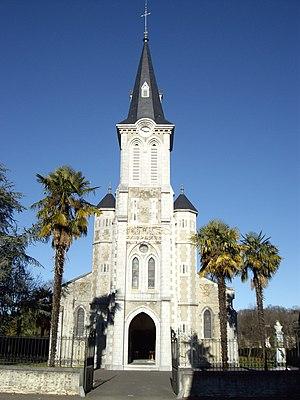
Soumoulou est une commune française située dans le département des Pyrénées-Atlantiques, en région Nouvelle-Aquitaine.